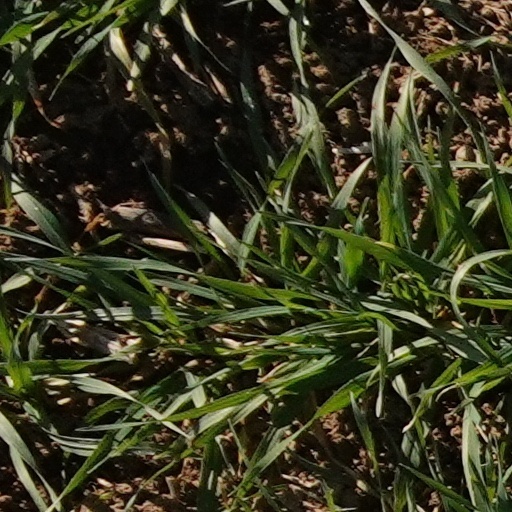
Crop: wheat